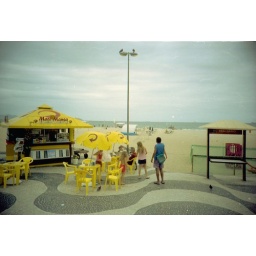
It's a cloudy day, but the girl in red is still going to make the most of it.